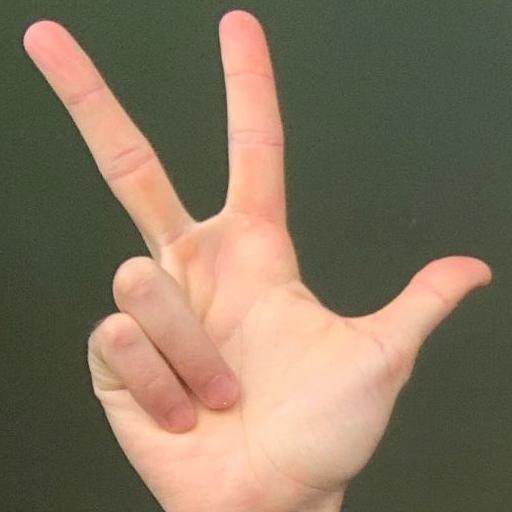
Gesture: three2